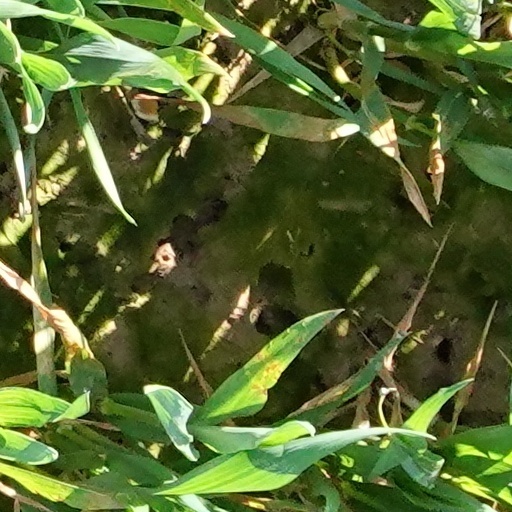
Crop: wheat